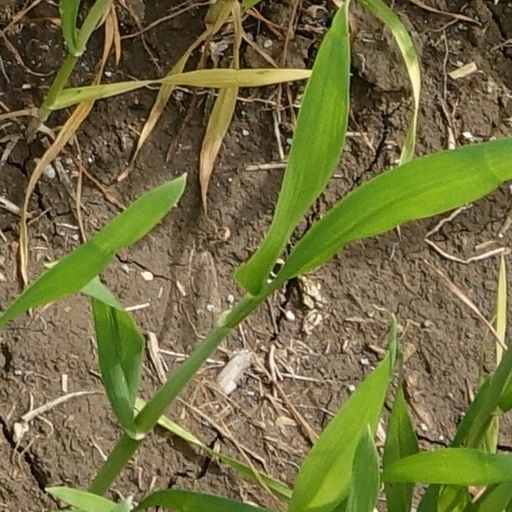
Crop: wheat